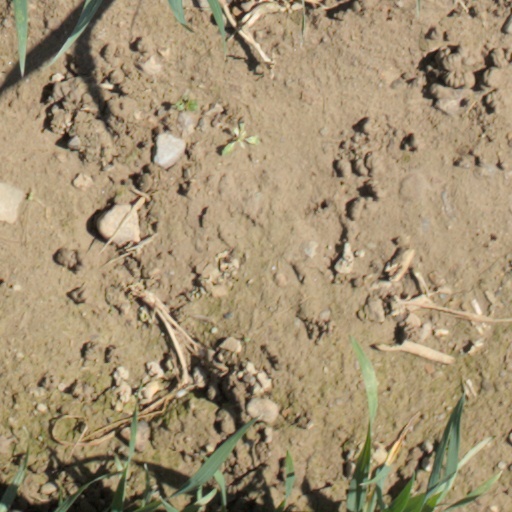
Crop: wheat